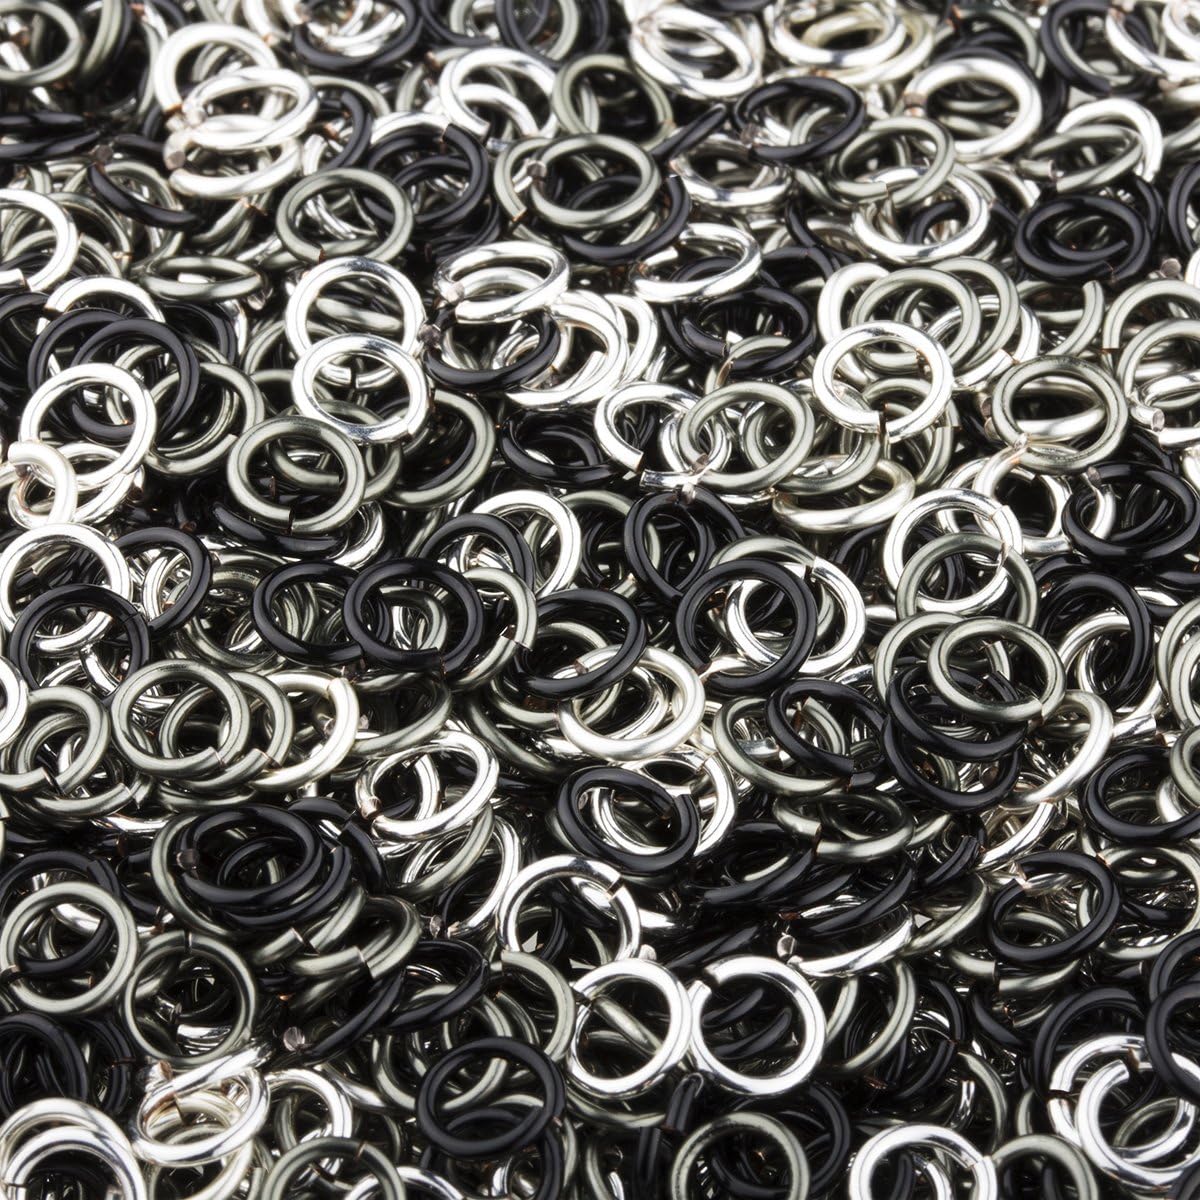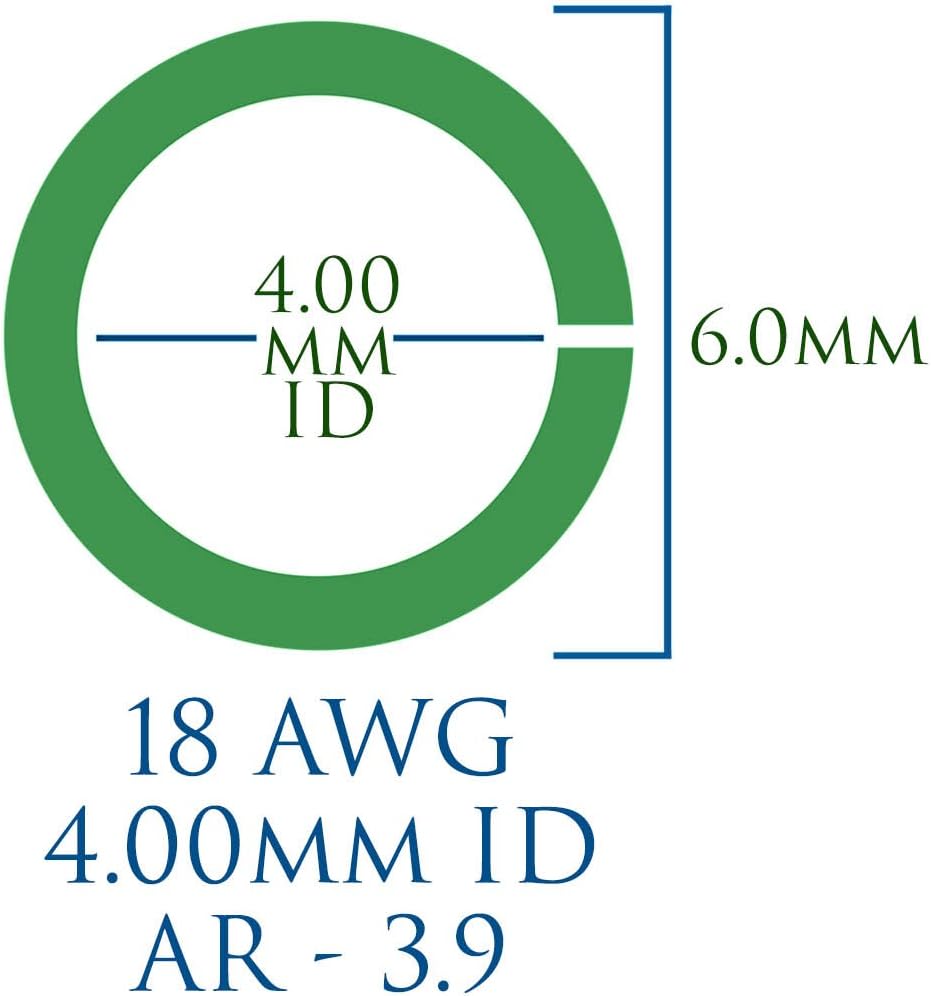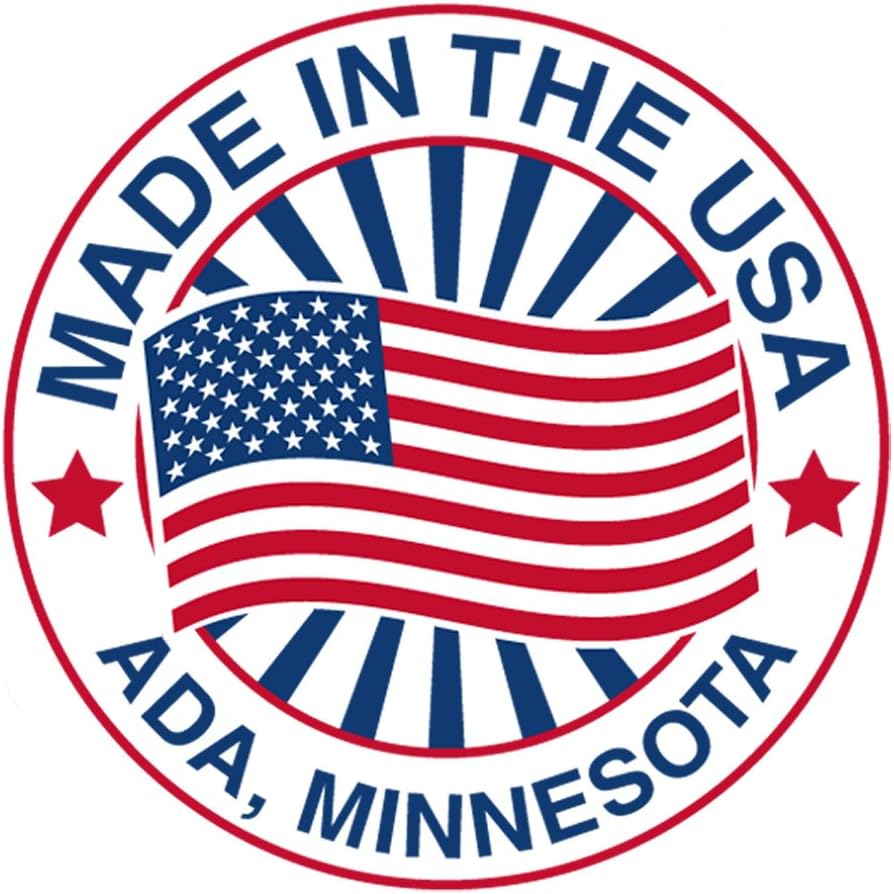
Weave Got Maille, 18-Gauge 4mm Shades of Grey Enameled Copper Jump Ring Mix - 1 oz
Category: Arts, Crafts & Sewing
Premium jump rings made in the USA. Hand inspected for excellent quality control. Available in wide variety of colors, gauges and sizes. Saw cut for a great flush cut that will produce a wonderfully smooth closure.
Features: Shades of Grey Mix in Enameled Copper | 18-Gauge AWG, 4mm inside diameter | Quantity: 1 ounce; approx. 261 Jump rings | Made in the USA | Does not contain nickel or lead